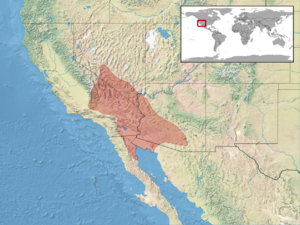
Chionactis occipitalis est une espèce de serpents de la famille des Colubridae.